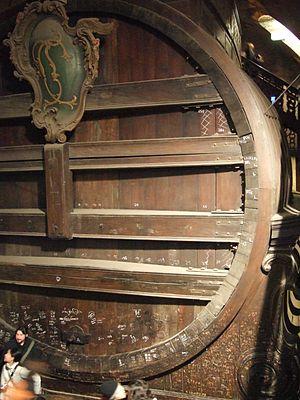
Les tonneaux monstres sont des tonneaux en bois de grande taille, conçus à partir du XVIᵉ siècle pour stocker le vin perçu par l'impôt. D'une grande valeur, les tonneaux monstres conservés dans d'anciens châteaux sont souvent ornés de sculptures en bas-reliefs. À partir de la seconde moitié du XXᵉ siècle, des tonneaux de plus grande capacité ont été construits en béton armé pour les grandes distilleries et l'industrie vinicole.
Le château de Heidelberg est un château situé sur un coteau surplombant la ville de Heidelberg dans le Bade-Wurtemberg dans le Sud-Ouest de l'Allemagne. Sa construction date du XIIIᵉ siècle. Sa façade principale est orientée vers le nord. Inséré entre deux collines, il contrôlait la vallée du Neckar, au centre de laquelle s'est construite la ville de Heidelberg.